Checkers speech

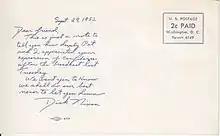
Preprinted postcard sent by Nixon to supporters who had written after the speech

By this time, the first wave of what would eventually be more than four million letters, telegrams, postcards, and phone calls had flooded into RNC headquarters and other political offices. While a later study found that only about 7 percent of these communications addressed any substantive issue, they still ran 75 to one in favor of Nixon. Nixon skeptics joined in; both Stassen and Dewey sent congratulatory telegrams. Many letters included contributions to help pay for the cost of the broadcast; the RNC eventually recouped four-fifths of the $75,000 cost. Newspaper switchboards were jammed with calls from people seeking the RNC's address, while Western Union was caught off guard by Nixon's request that listeners wire the RNC, and had no extra help on hand. Checkers herself received enough dog food to last a year, and hundreds of collars, leashes, and toys.